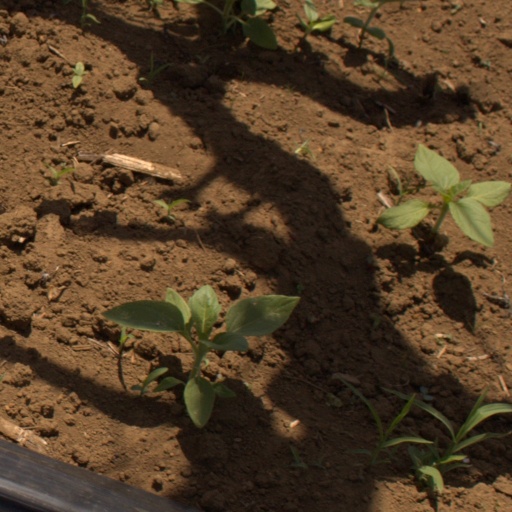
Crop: Jerusalem artichoke